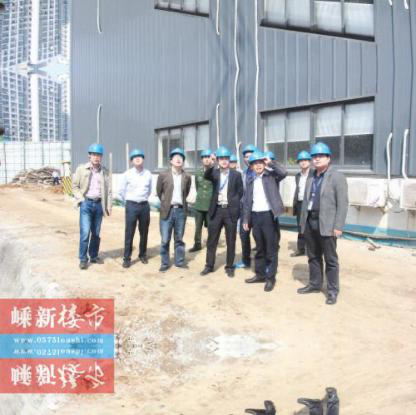
Objects in the image:
label: helmet
label: helmet
label: helmet
label: helmet
label: helmet
label: helmet
label: helmet
label: helmet
label: helmet
label: helmet
label: helmet